Microwave cavity

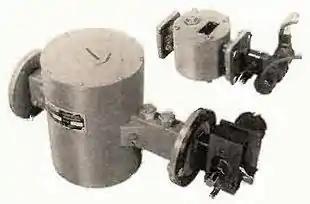
Two microwave cavities "(left)" from 1955, each attached by waveguide to a reflex klystron "(right)" a vacuum tube used to generate microwaves. The cavities serve as resonators (tank circuits) to determine the frequency of the oscillators

A microwave cavity or radio frequency cavity (RF cavity) is a special type of resonator, consisting of a closed (or largely closed) metal structure that confines electromagnetic fields in the microwave or RF region of the spectrum. The structure is either hollow or filled with dielectric material. The microwaves bounce back and forth between the walls of the cavity. At the cavity's resonant frequencies they reinforce to form standing waves in the cavity. Therefore, the cavity functions similarly to an organ pipe or sound box in a musical instrument, oscillating preferentially at a series of frequencies, its resonant frequencies. Thus it can act as a bandpass filter, allowing microwaves of a particular frequency to pass while blocking microwaves at nearby frequencies.